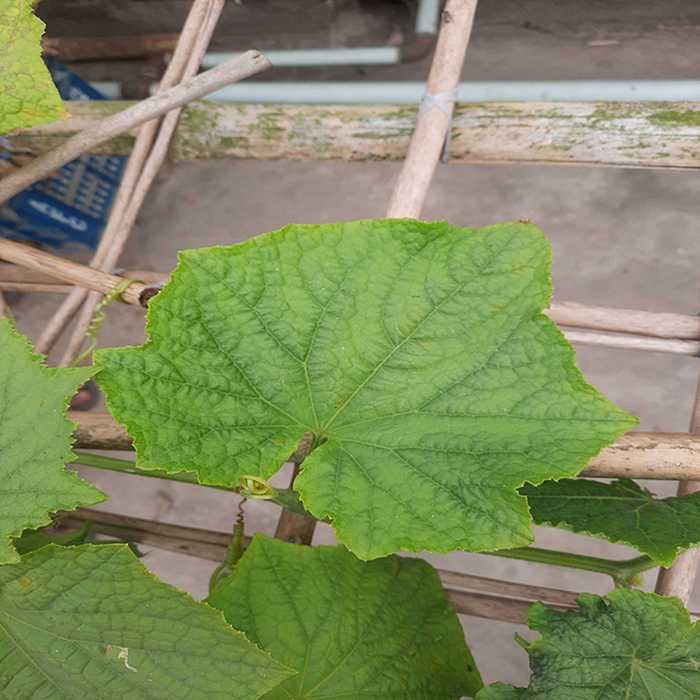
Plant: Cucumber
Label: Fresh leaf